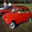
Label: automobile